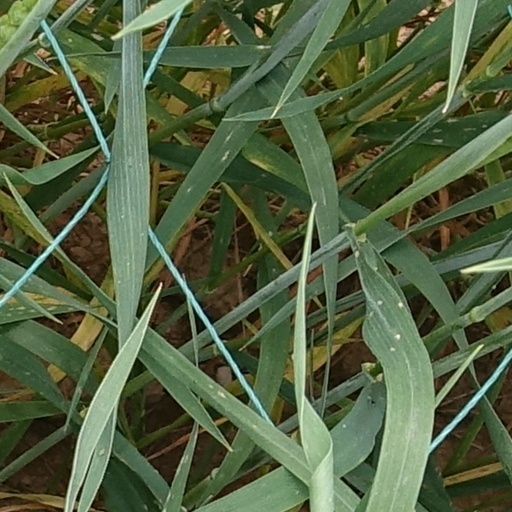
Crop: wheat